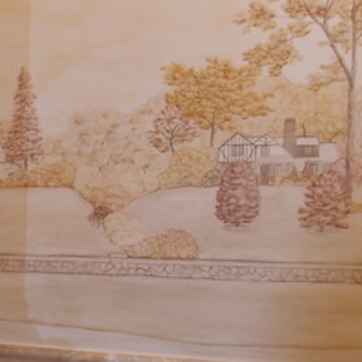
Material: wallpaper